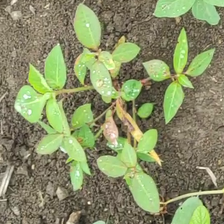
Weed species: Moti_dudhi(Euphorbia_geneculata_L)